Dornoch Light Railway

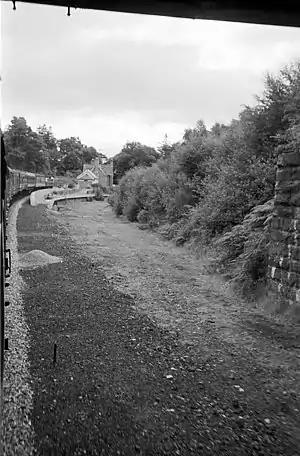
The Mound station in 1965 with the branch line track removed.

Locomotives used on the Dornoch branch needed to have a light axle loading, and they operated both passenger trains and pick-up freight. They were based at Helmsdale, where the running maintenance was carried out; there was a small shed at Dornoch for overnight stabling.